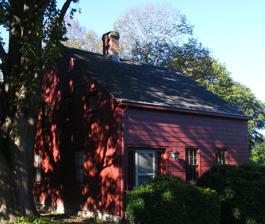
Building: David Tuthill Farmstead
Country: United States of America
Year built: 1798
Historic house in New York, United States United States historic place David Tuthill Farmstead U.S. National Register of Historic Places David Tuthill Residence, October 2008 Show map of New York Show map of the United States Location New Suffolk Lane, Cutchogue, New York Coordinates 41°0′25″N 72°29′39″W / 41.00694°N 72.49417°W / 41.00694; -72.49417 Area 0.8 acres (0.32 ha) Built 1798 NRHP reference No. 84000295 Added to NRHP November 23, 1984 David Tuthill Farmstead is a historic farm complex located at Cutchogue in Suffolk County, New York . It includes the main house, a one-story wash house, a privy, a one-story shop, a one-story garage, and a large barn with attached water tower.  The original one story 1798 farmhouse has a five bay, center entrance, center chimney plan.  Attached to the original farmhouse is a two-story wing built about 1880. It was added to the National Register of Historic Places in 1984. References